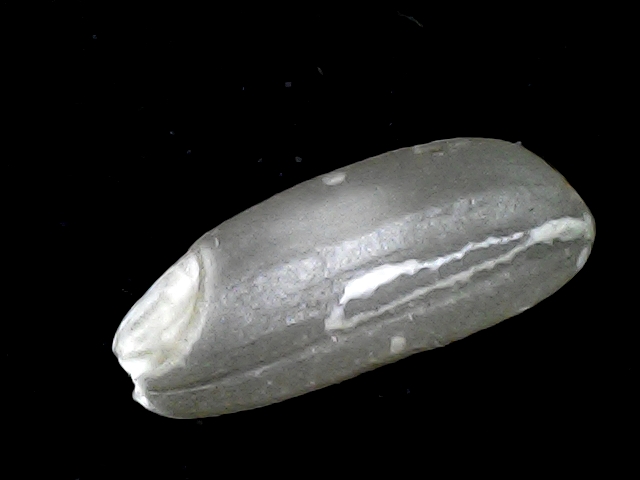
Rice variety: BD91